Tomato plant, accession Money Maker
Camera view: tilt-top (135 deg); turntable rotation: 30 degrees
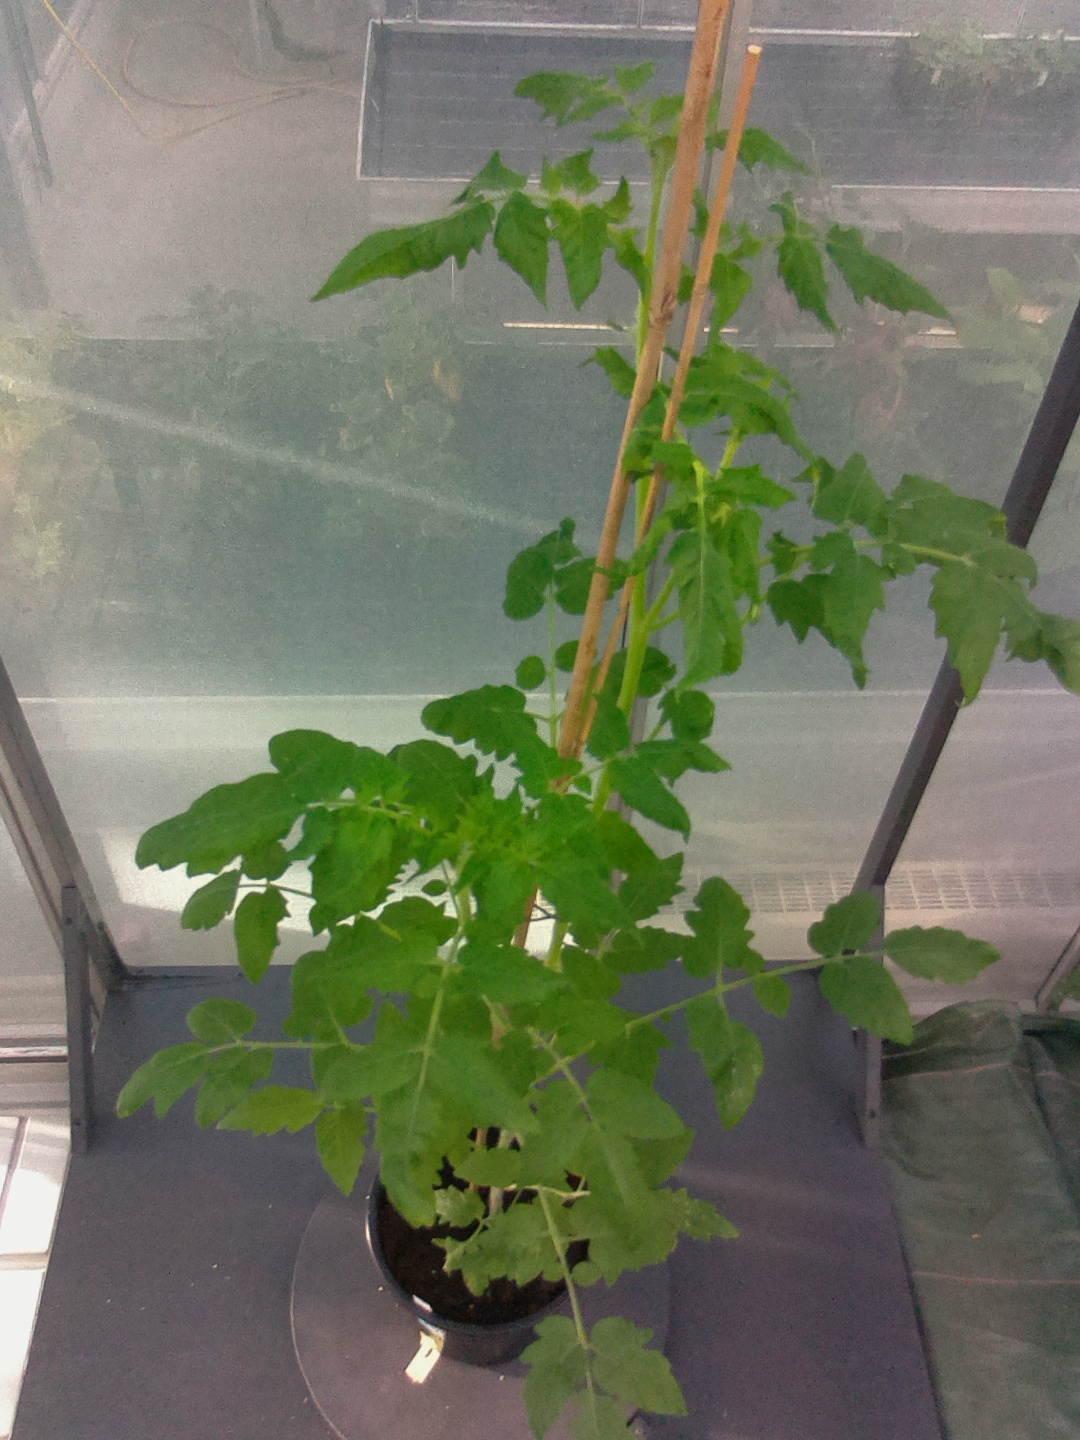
BBCH growth stage 52: 2 inflorescences visible